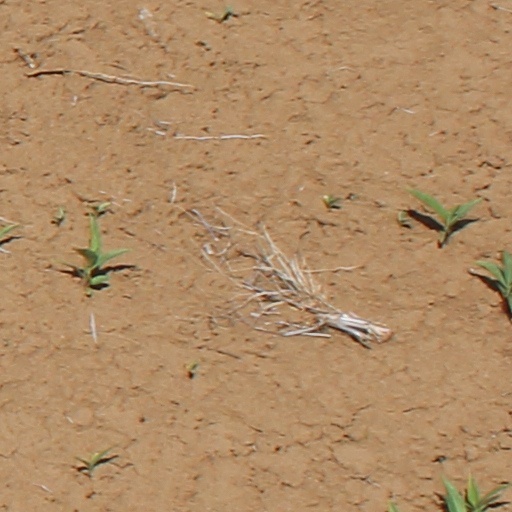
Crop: wheat